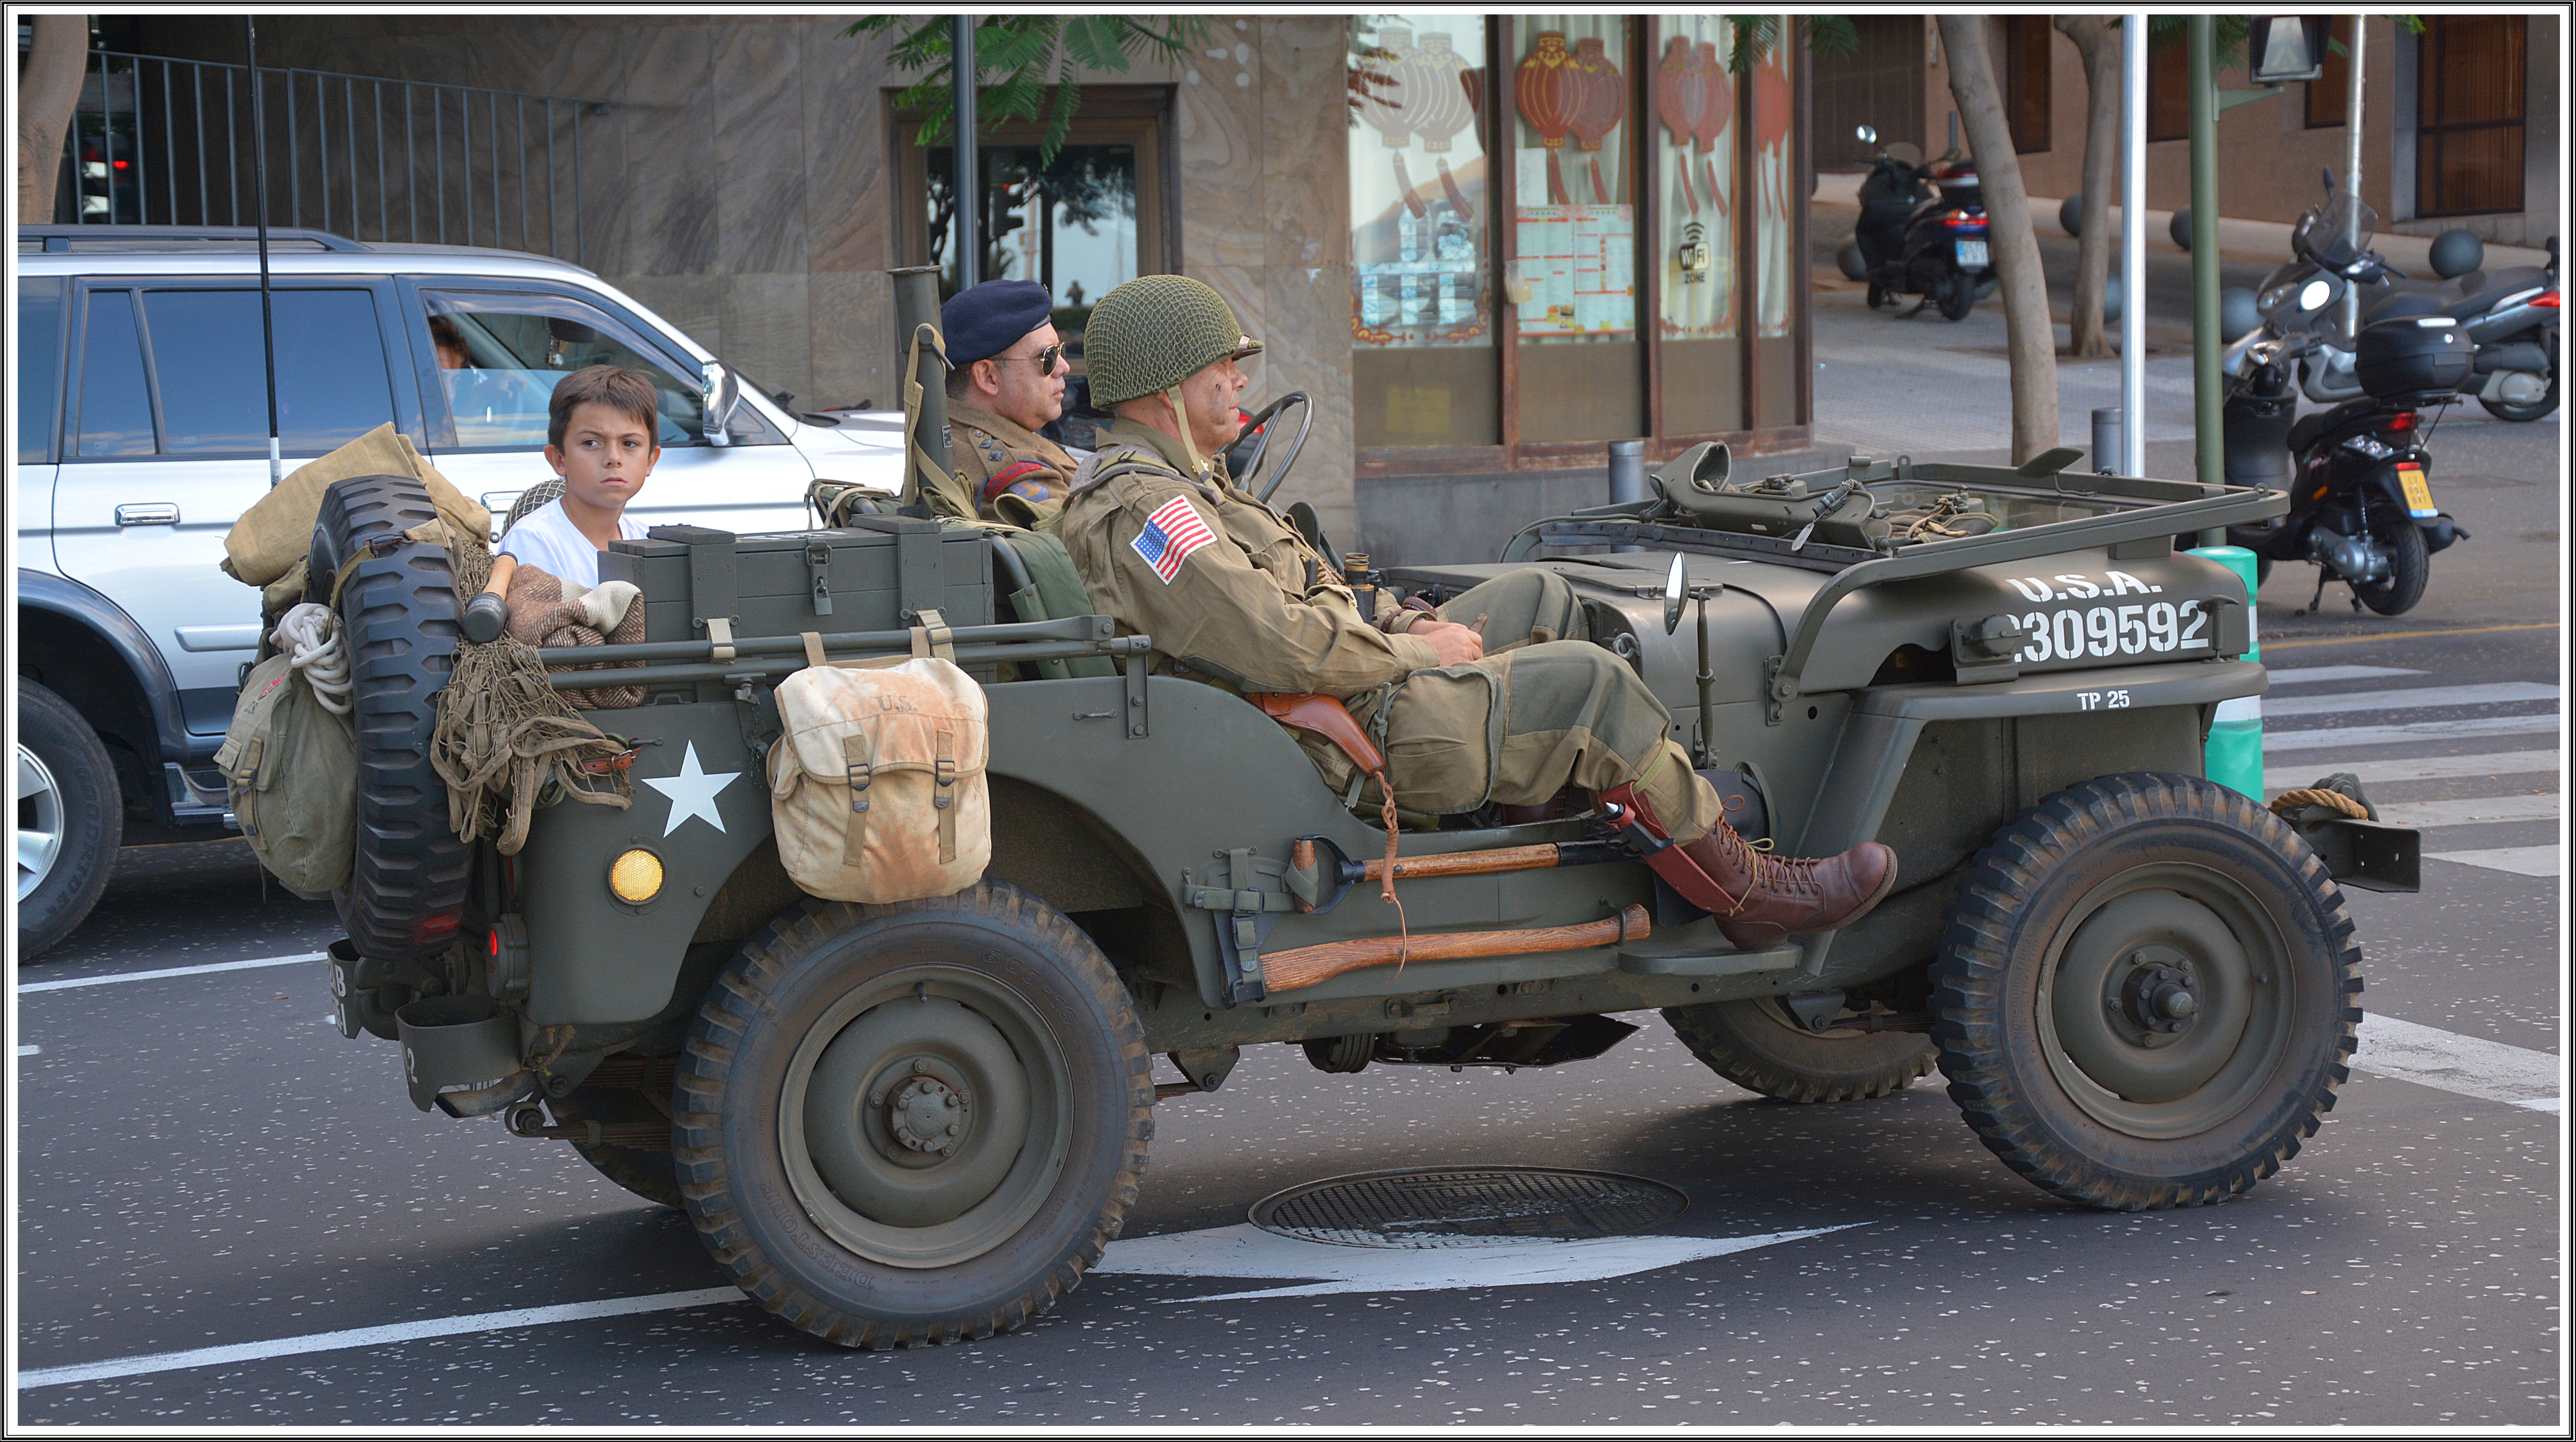
car, jeep, military, army, vehicle, motor vehicle, lalaguna, antique car, off road vehicle, land vehicle, armored car, automobile make, off roading, military vehicle